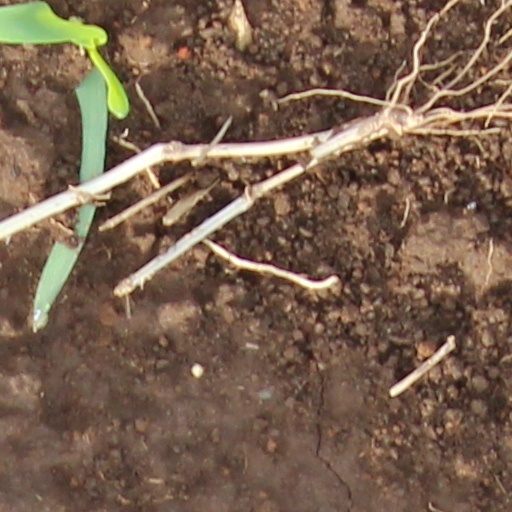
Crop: wheat